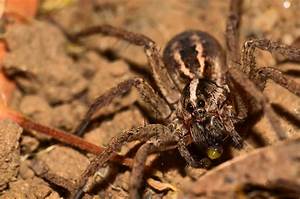
Label: spider